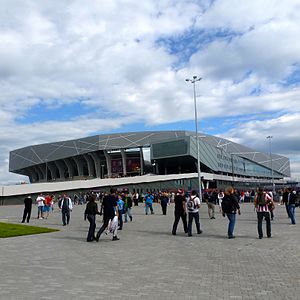
Arena Lviv
Arena Lviv er et fodboldstadion i den ukrainske by Lviv, med en tilskuerkapacitet på 34.915 siddepladser.